Local linearization method

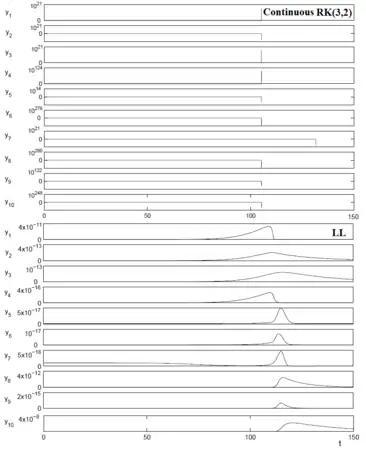
Fig. 2 Approximate paths of the <a href="https%3A//doi.org/10.1016/S0022-5193%2805%2980142-0">Marchuk et al. (1991)

antiviral immune model described by a stiff system of ten-dimensional nonlinear DDEs with five time delays: top, scheme; bottom, LL scheme (5.3). Step-size "h" = 0.01 fixed, and "p" = "q" = 6.